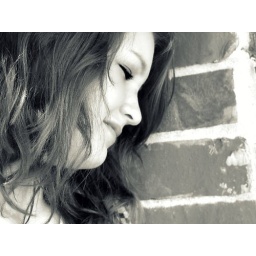
Me in black and white